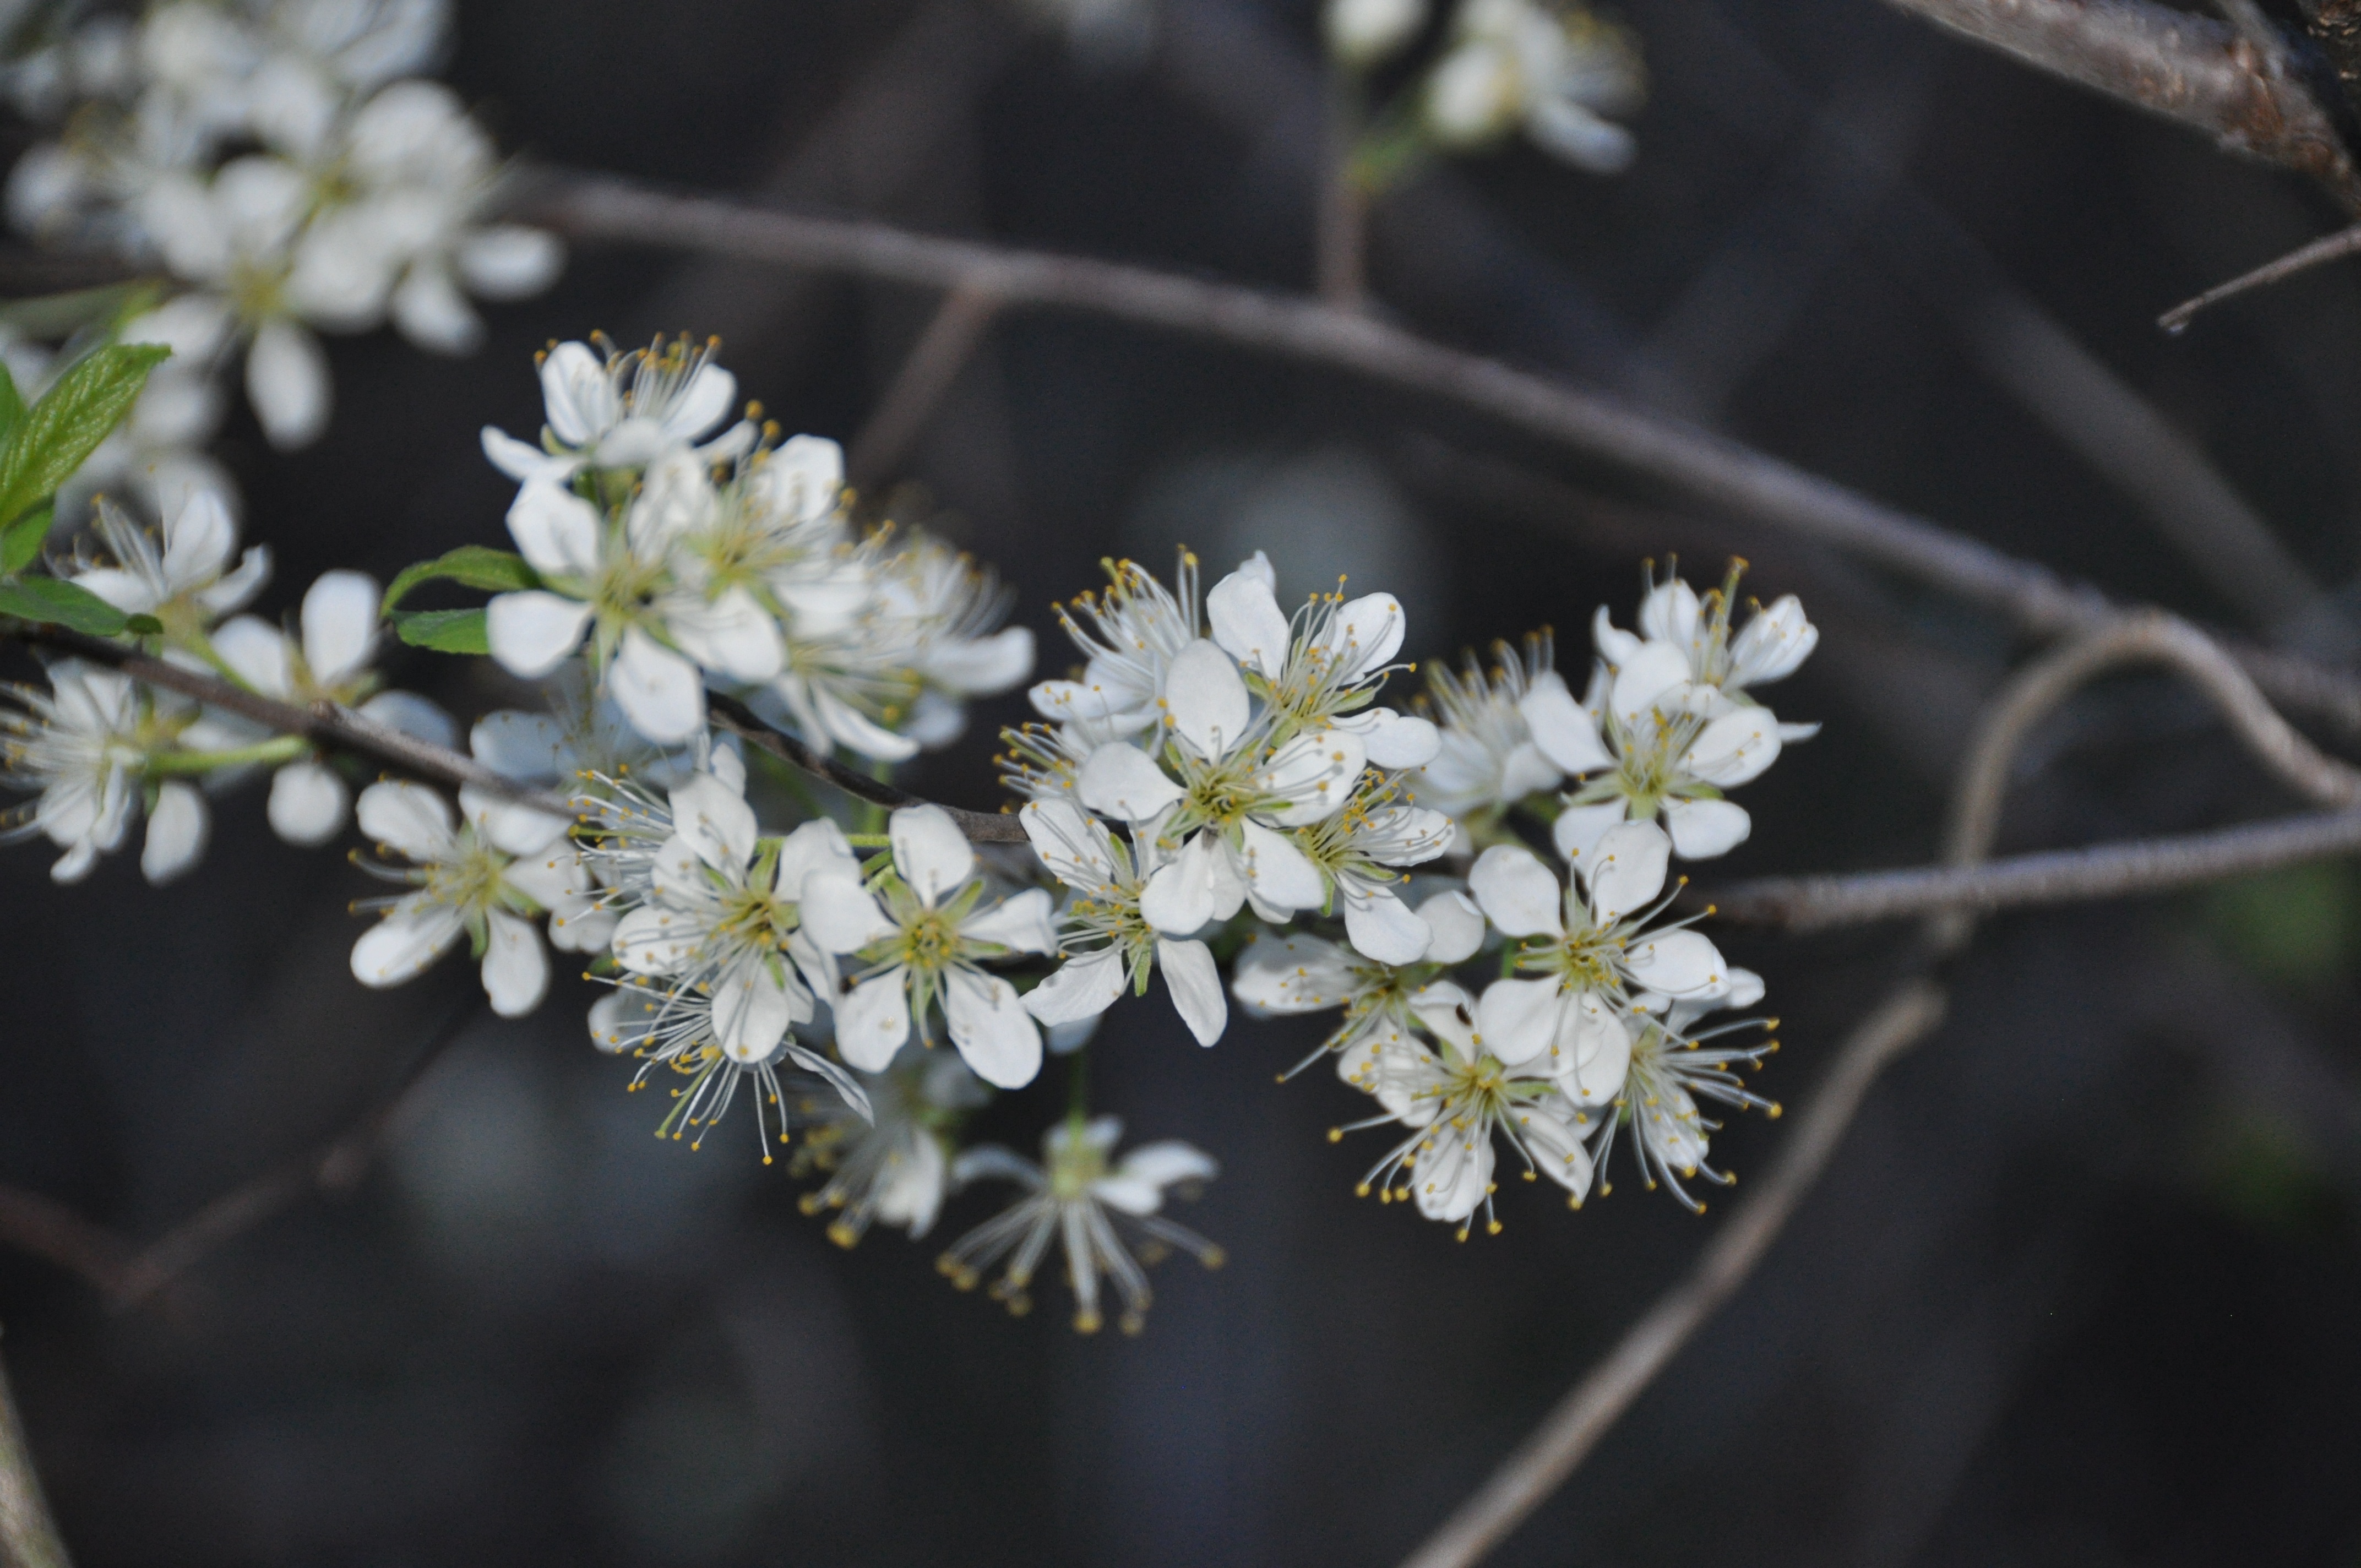
tree, nature, branch, blossom, plant, white, fruit, leaf, flower, bloom, food, spring, produce, botany, flora, white flower, twig, flowers, close up, shrub, macro photography, flowering plant, land plant